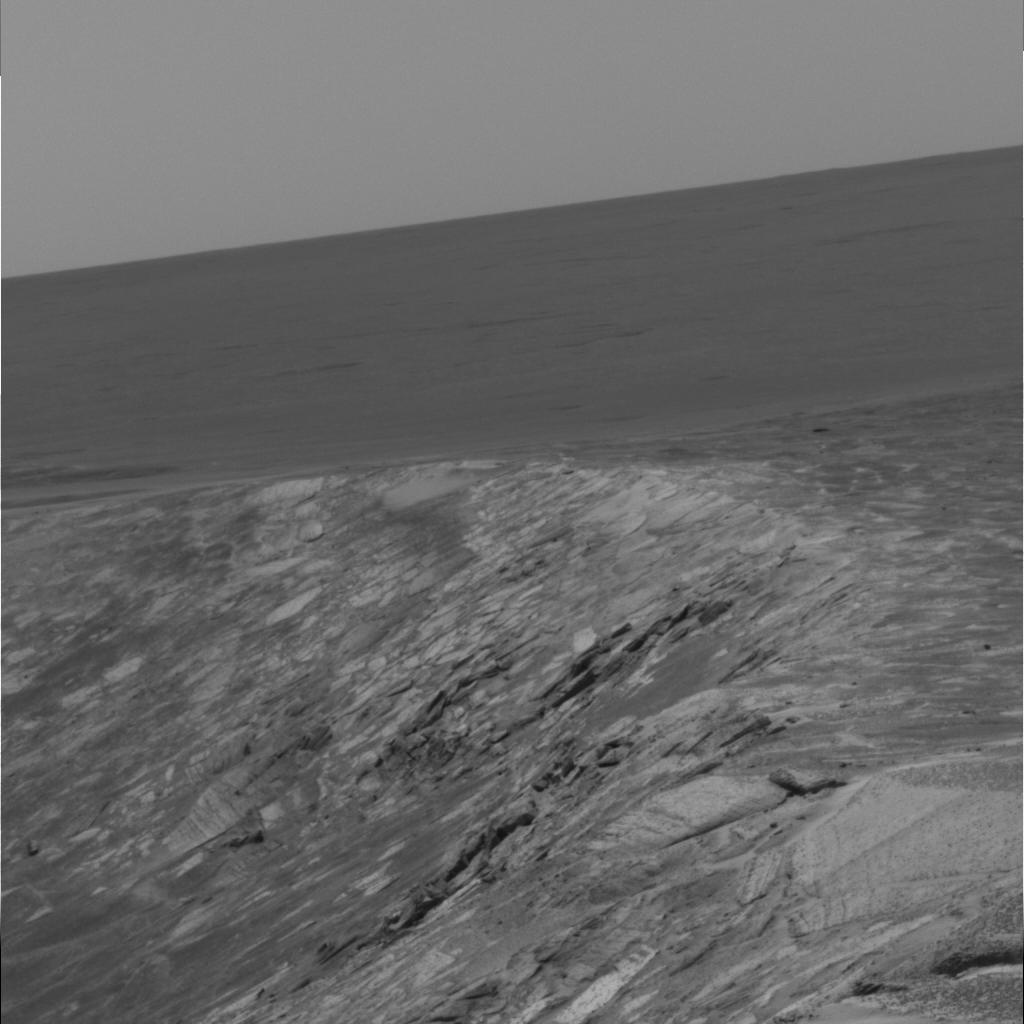
Surface features visible: Rock Outcrops, Rock (Linear Features), Soil, Distant Vista, Sky